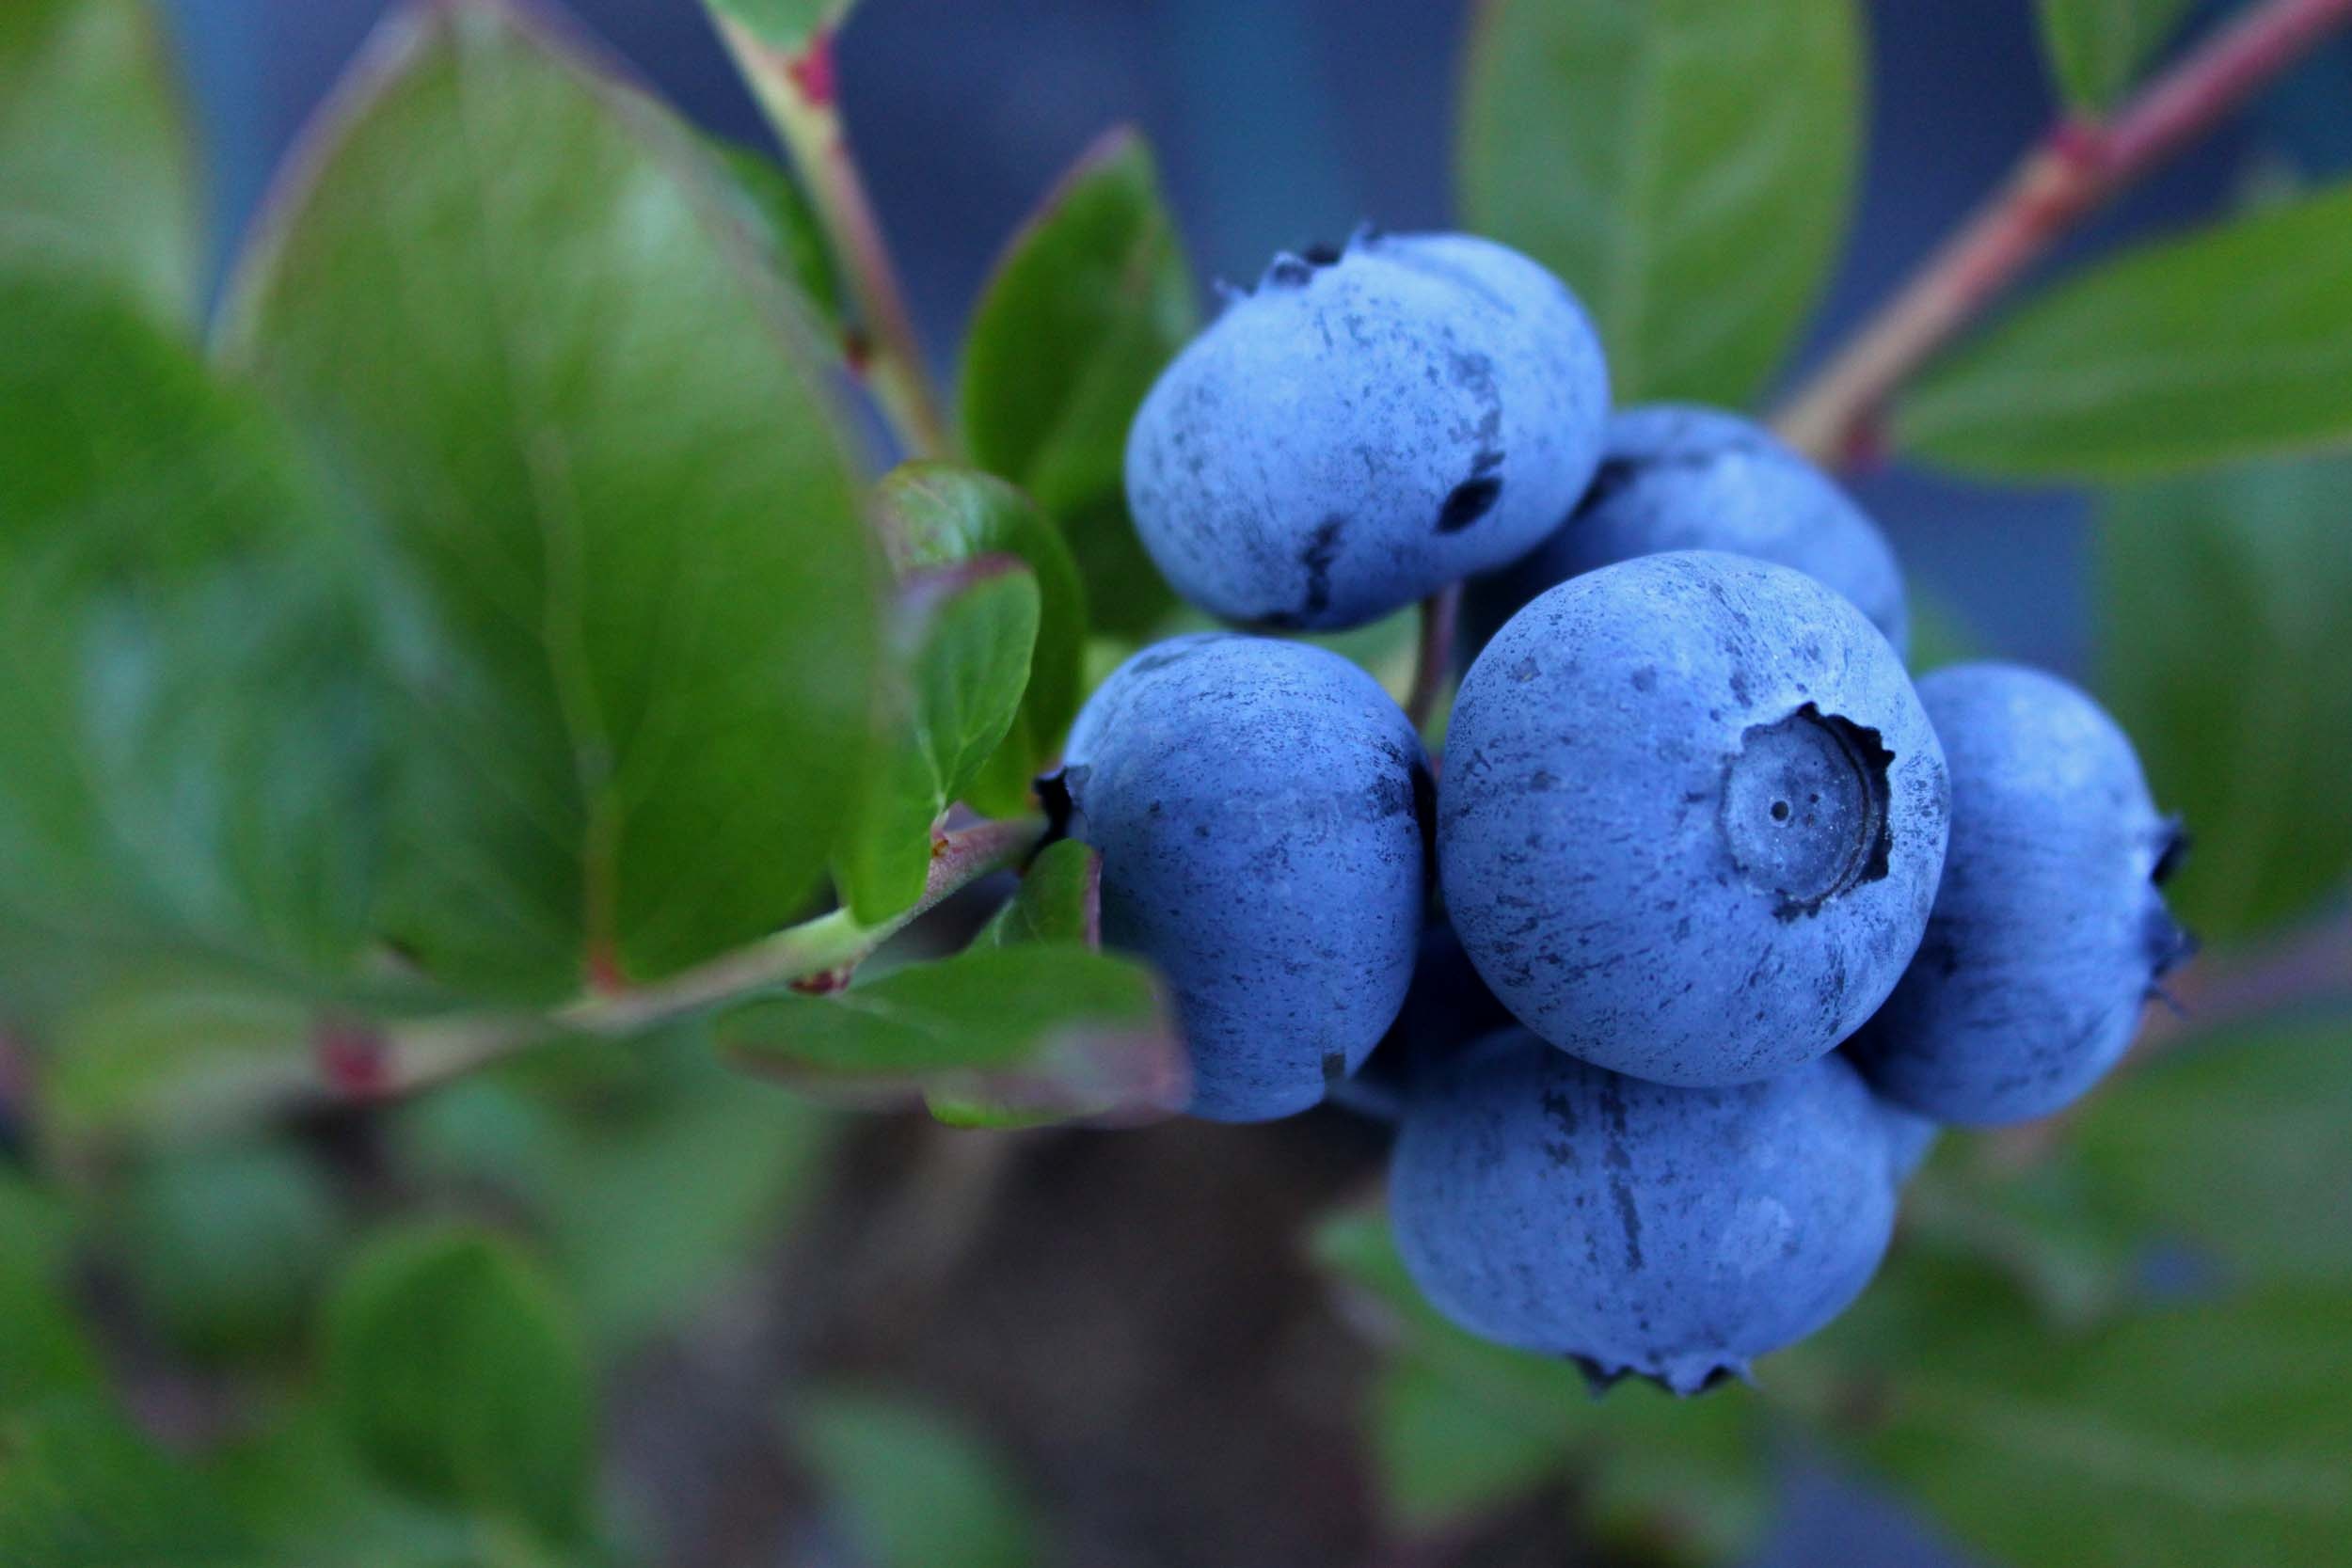
tree, branch, blossom, plant, fruit, berry, flower, food, culinary, produce, blueberry, kitchen, flora, shrub, macro photography, prunus spinosa, flowering plant, bilberry, damson, sprigs, land plant